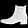
Label: Ankle boot